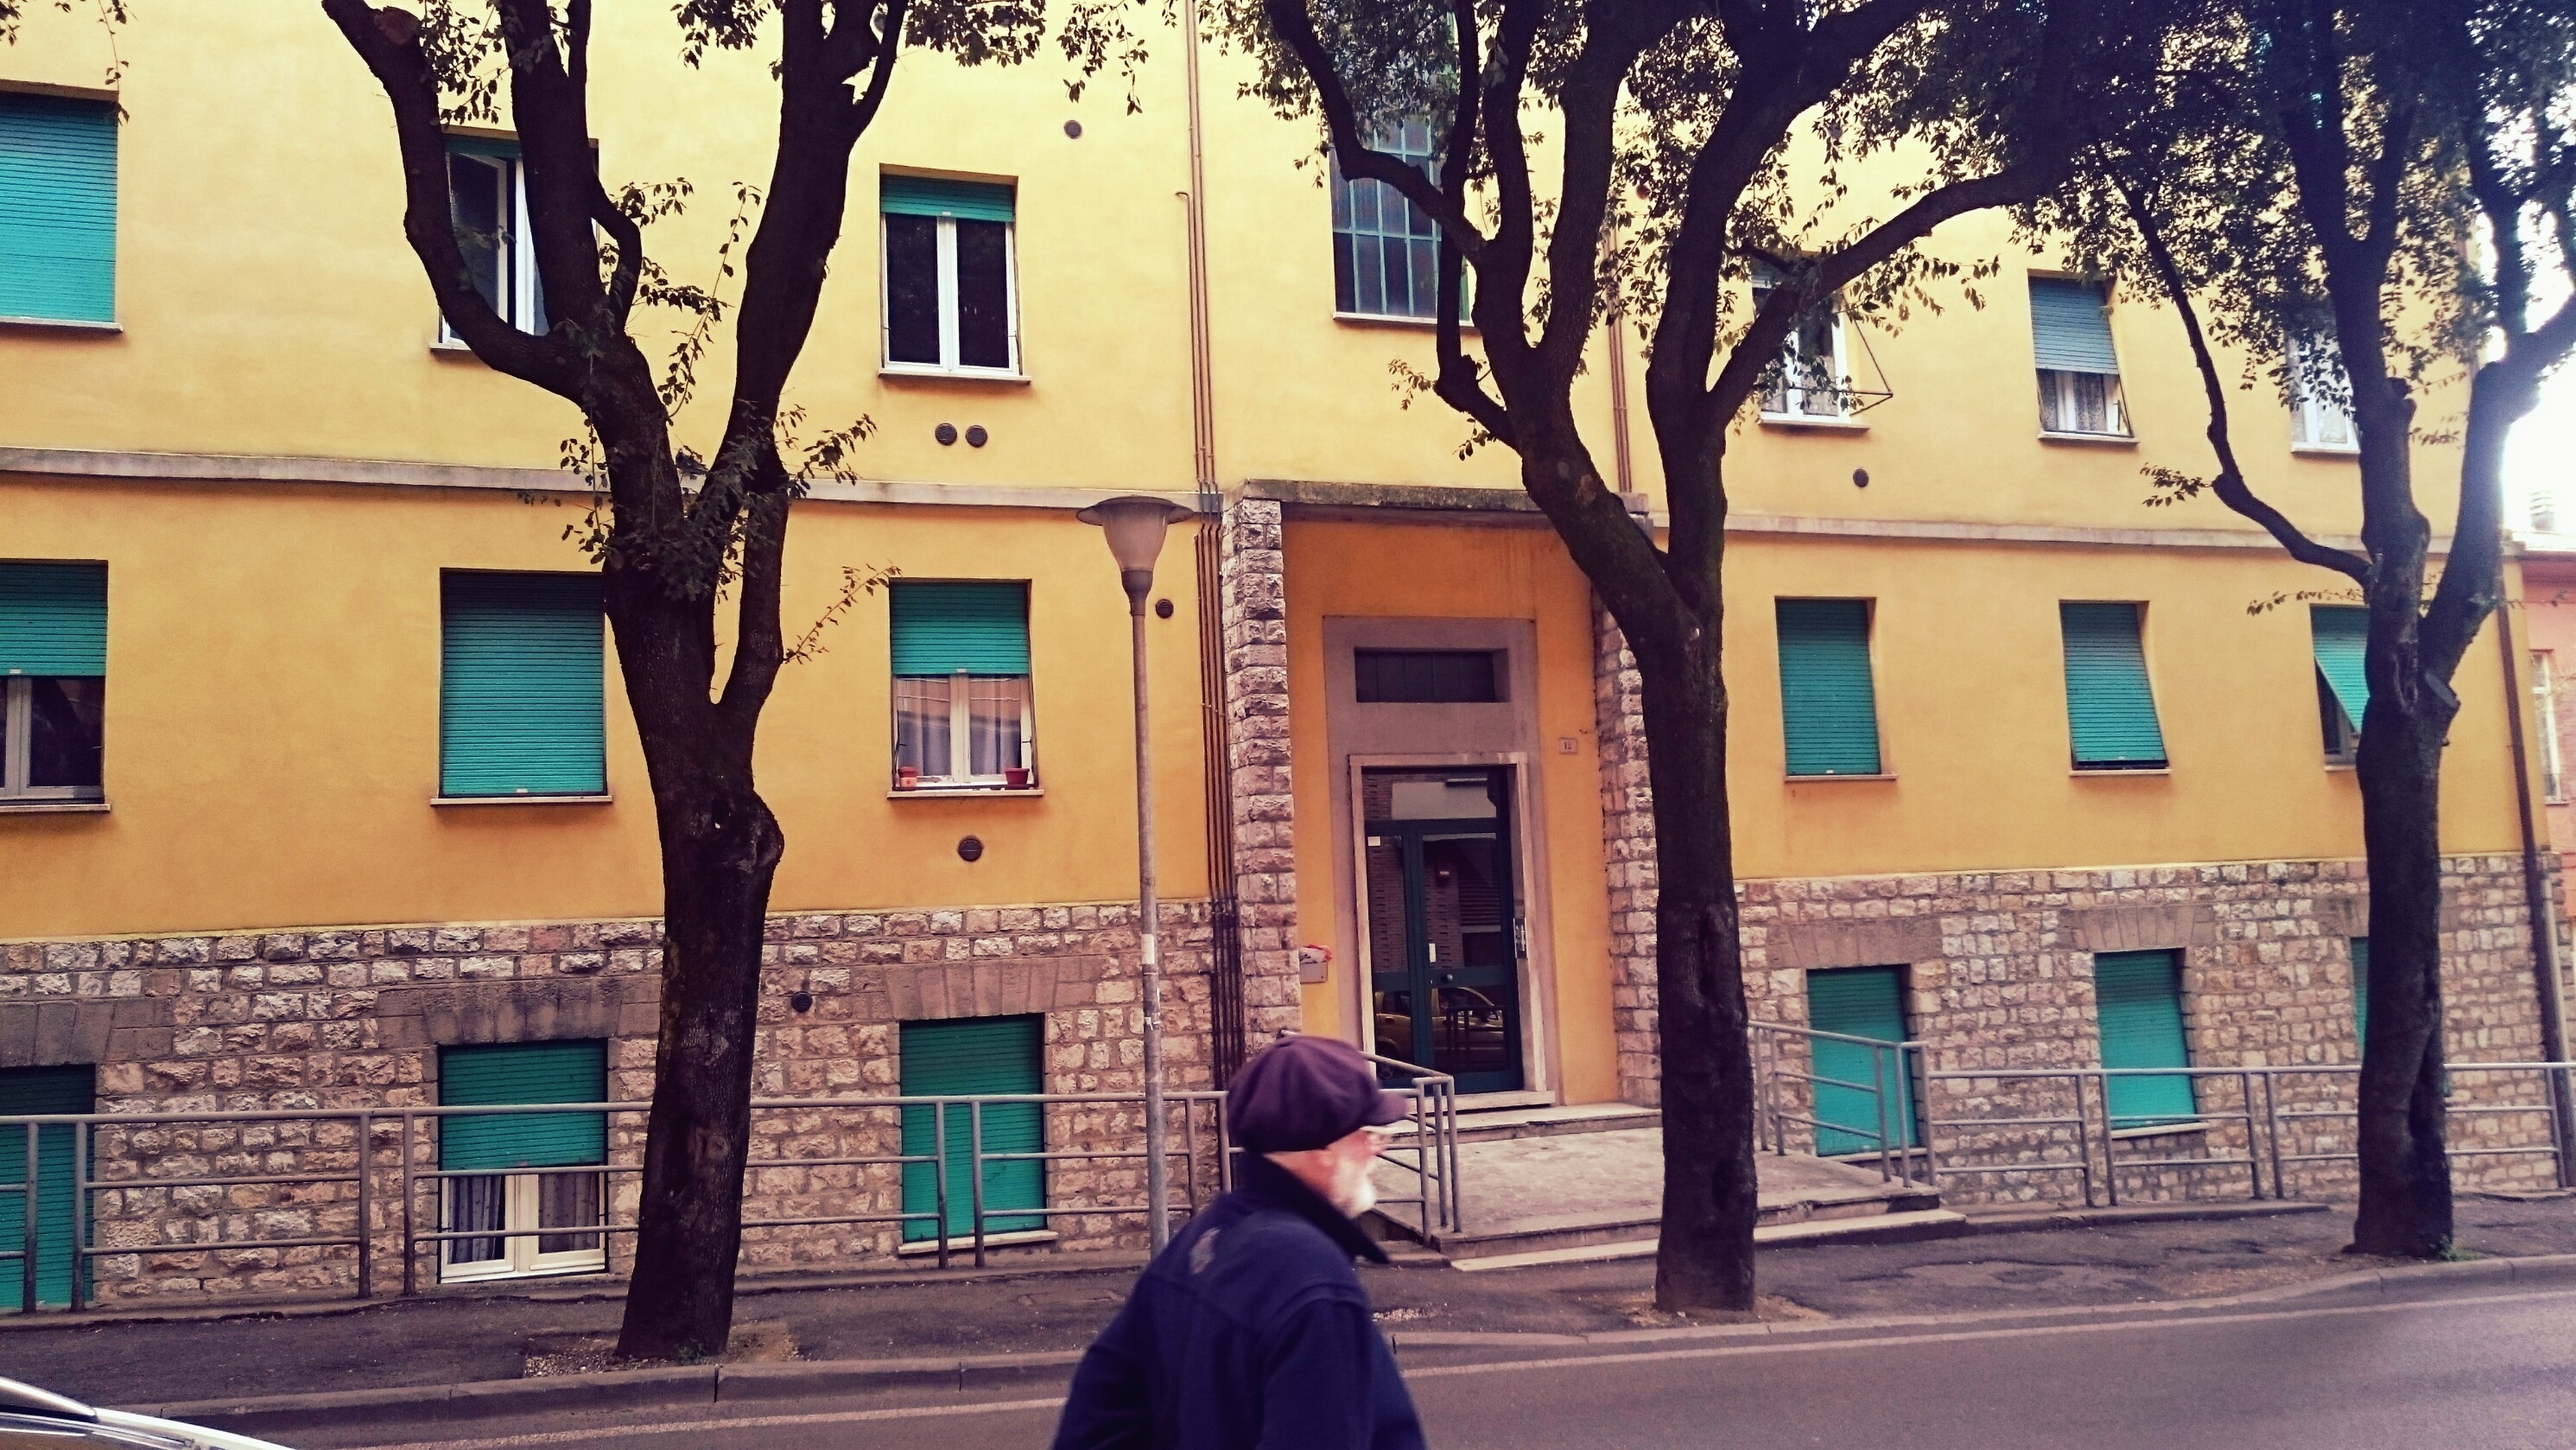
road, street, house, town, city, urban, downtown, color, italy, facade, infrastructure, scene, perugia, neighbourhood, urban area, human settlement, via innamorati